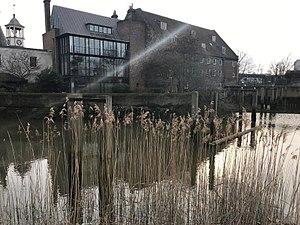
Le House Mill est un bâtiment classé de Grade I situé sur la rivière Lea à Mill Meads, à Stratford. Il fait partie du complexe des Three Mills. Les moulins à marée d'origine du site remontent au Domesday Book de 1086, et la structure actuelle de House Mill a été construite en 1776 par Daniel Bisson. Il a été endommagé par un incendie en 1802, puis reconstruit par Philip Metcalfe.